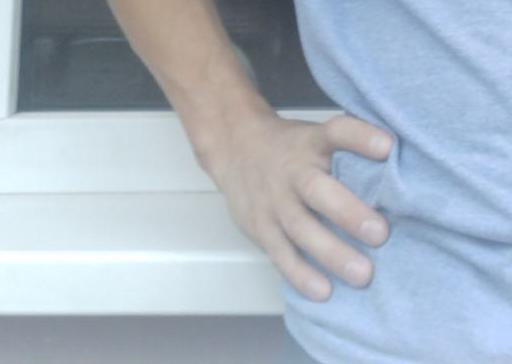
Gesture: no_gesture